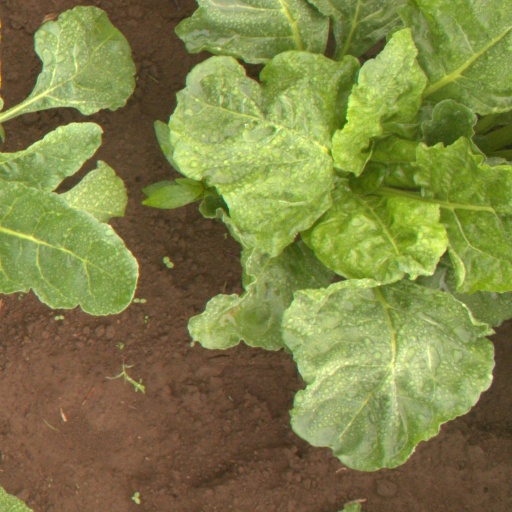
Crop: sugar beet